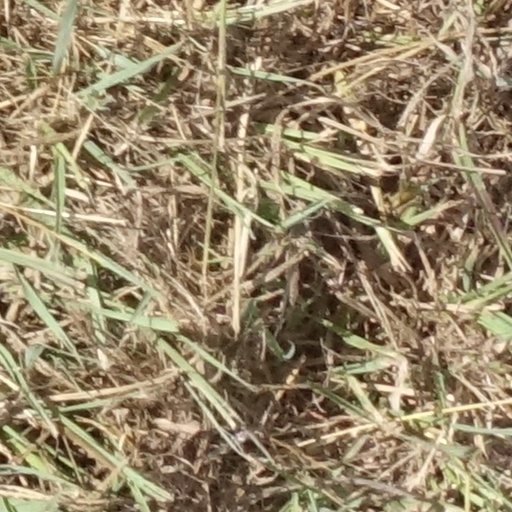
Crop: sorghum